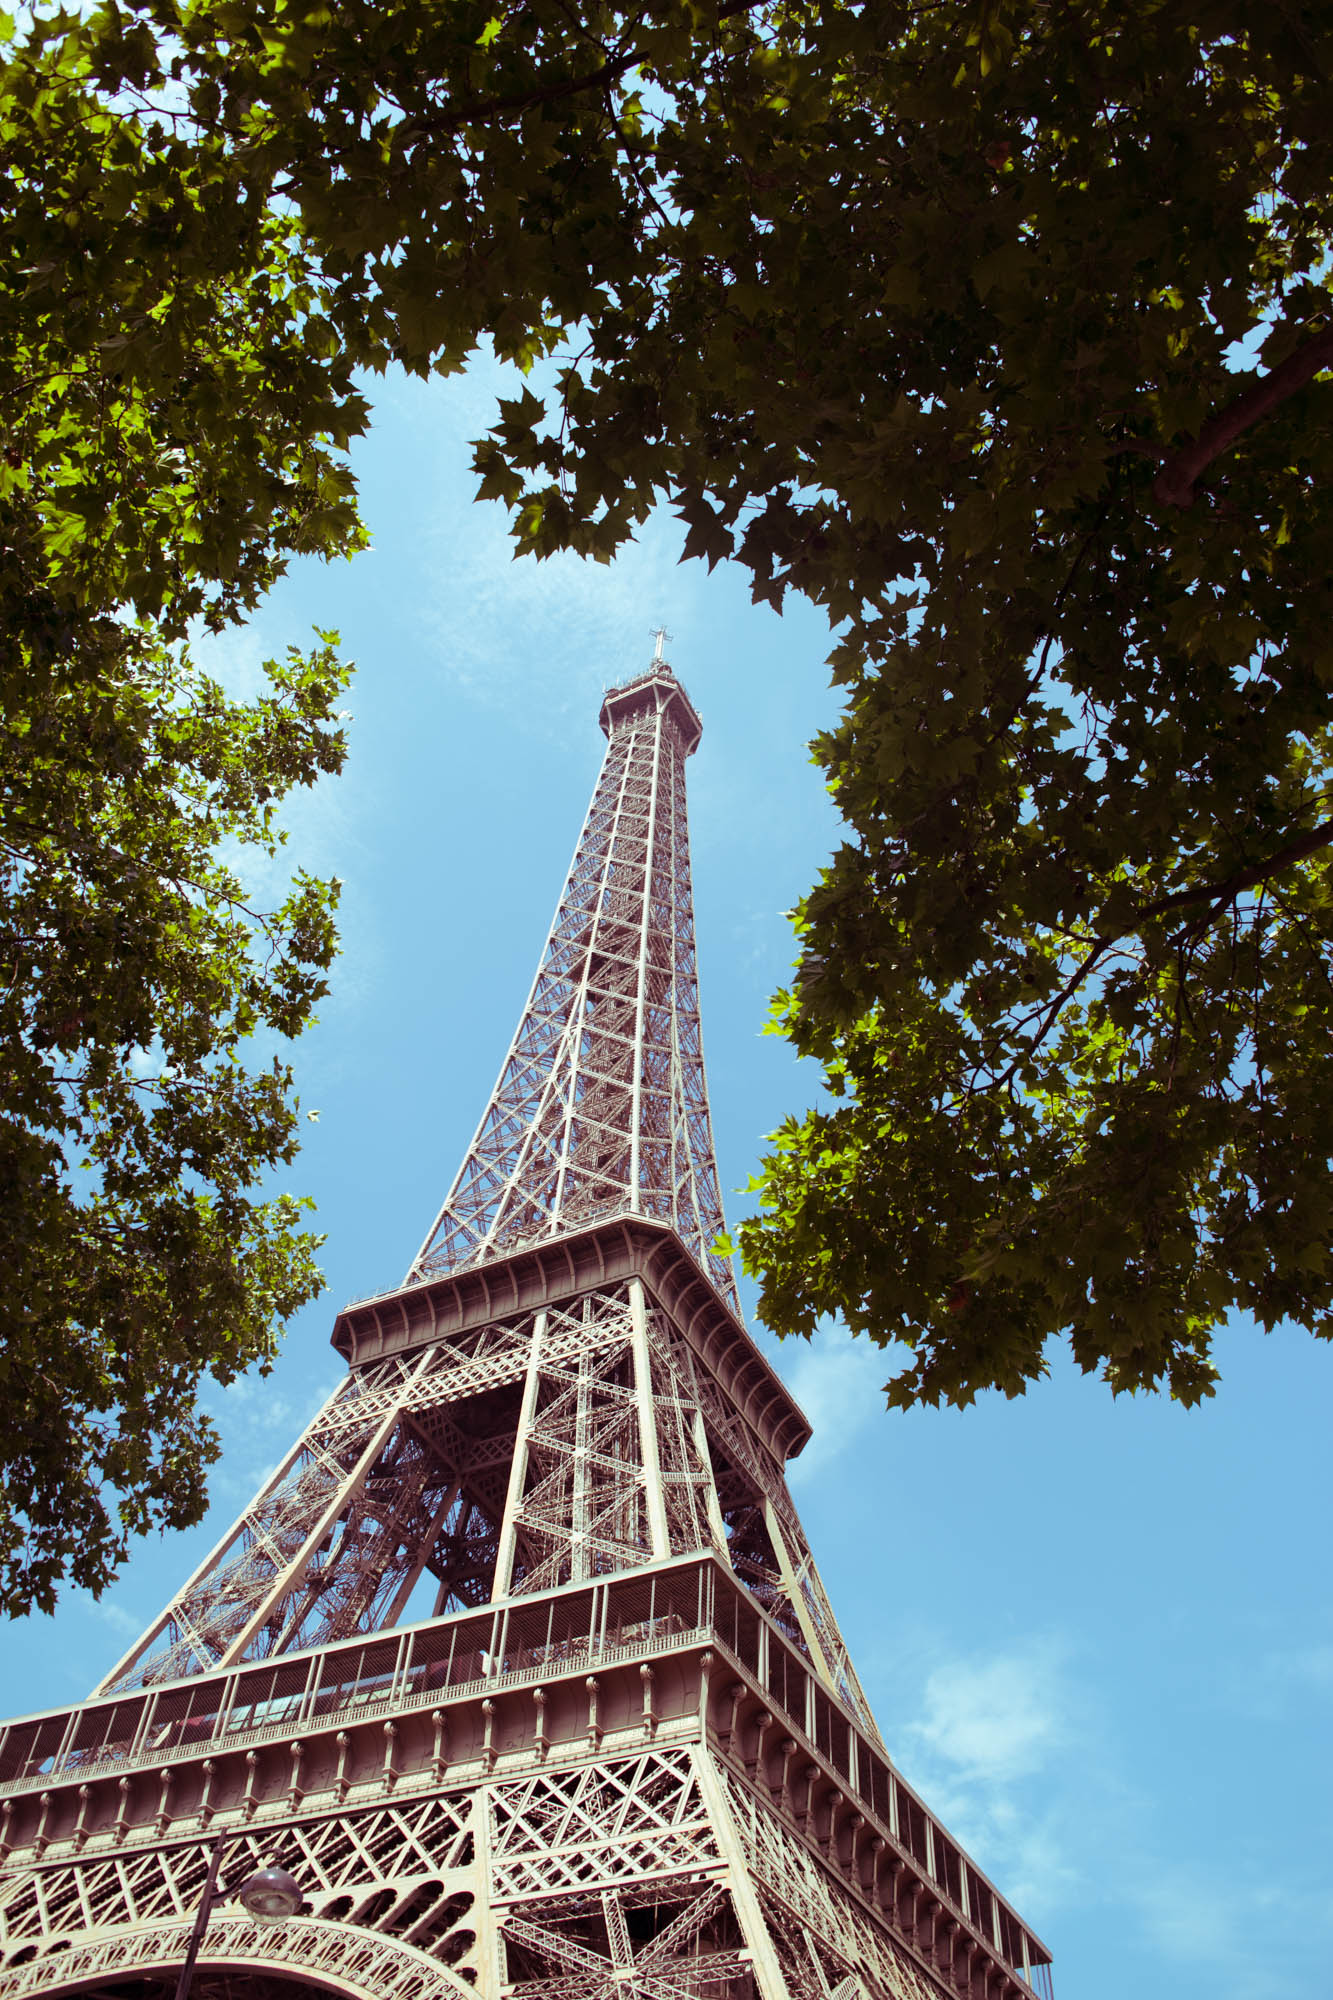
landmark, tower, architecture, sky, tree, monument, tourism, national historic landmark, city, cloud, stock photography, plant, tourist attraction, vacation, building, world